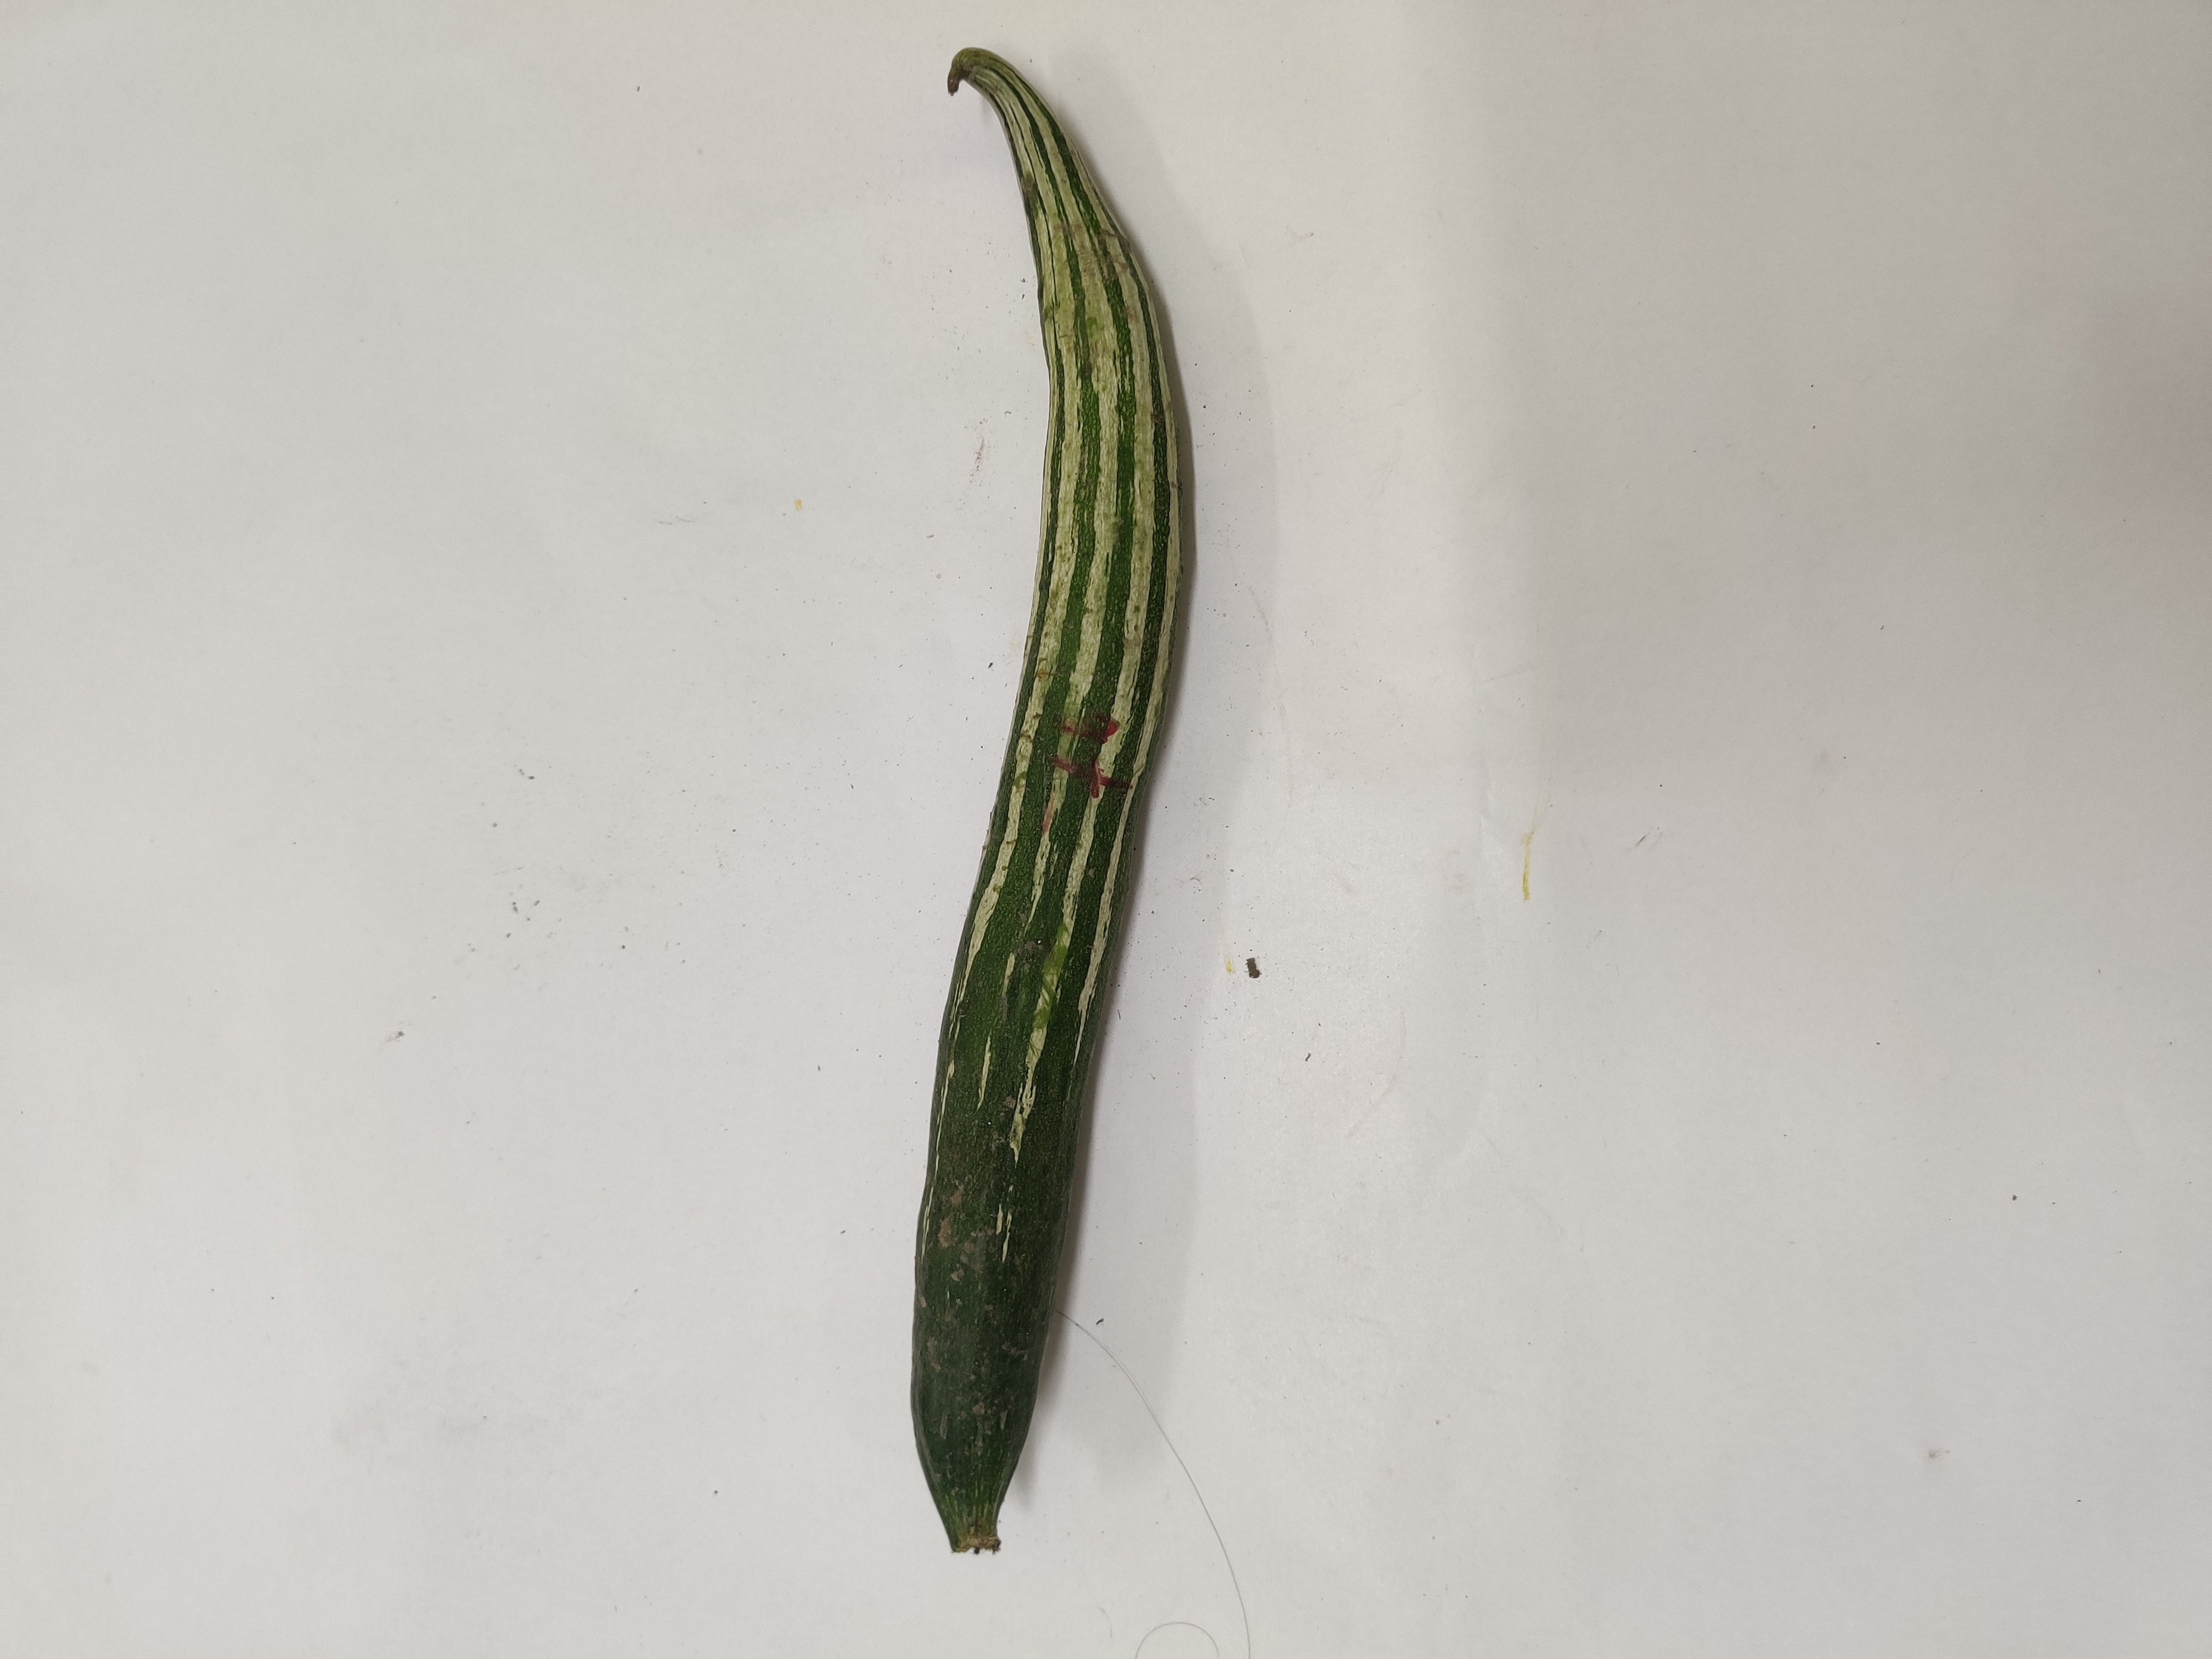
Crop: Snake Gourd
Condition: Damaged